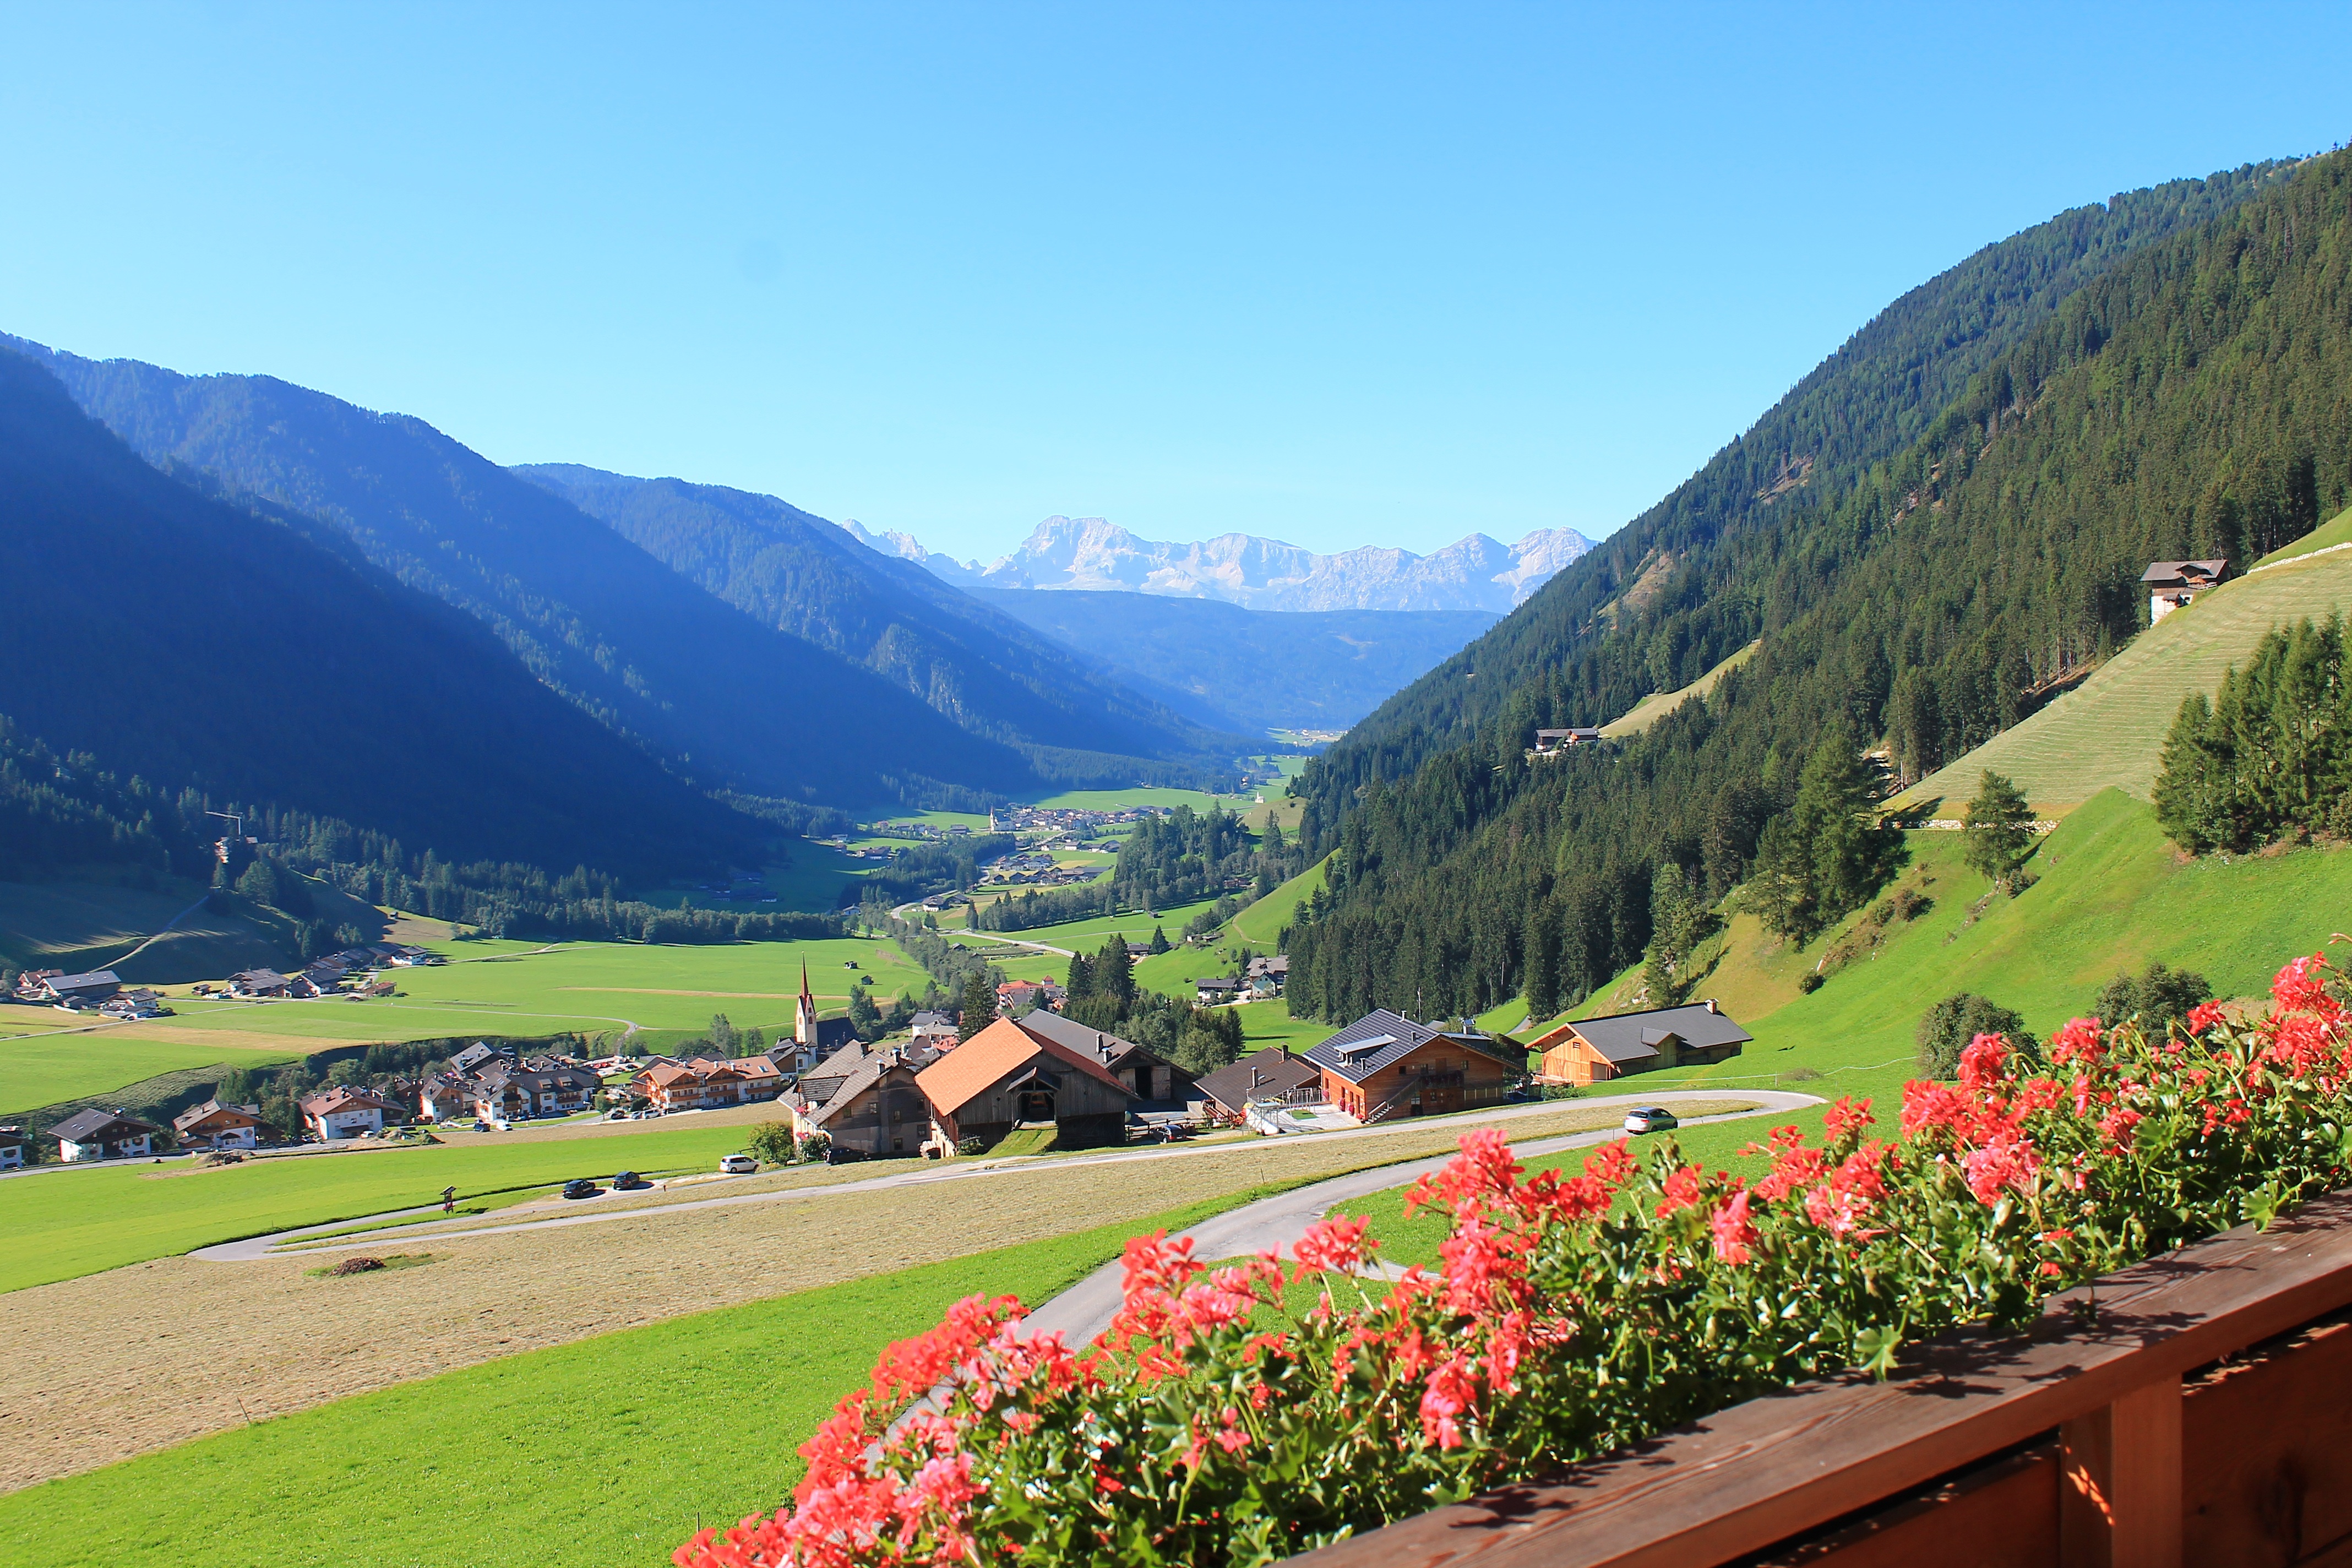
landscape, mountain, meadow, hill, flower, valley, mountain range, highland, ridge, mountains, alps, plateau, dolomites, rural area, landform, mountain pass, geographical feature, mountainous landforms